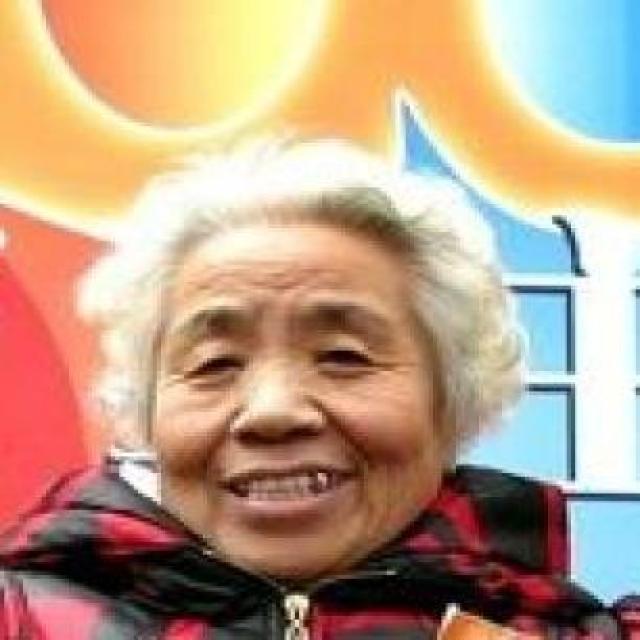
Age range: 65+